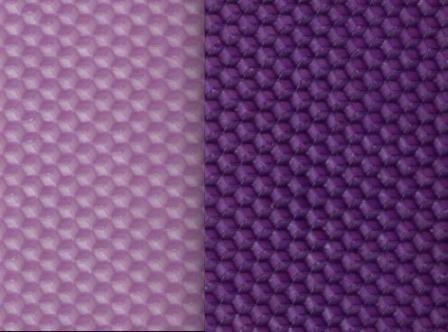
Texture: honeycombed